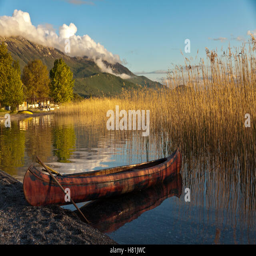
by canoe on the lake